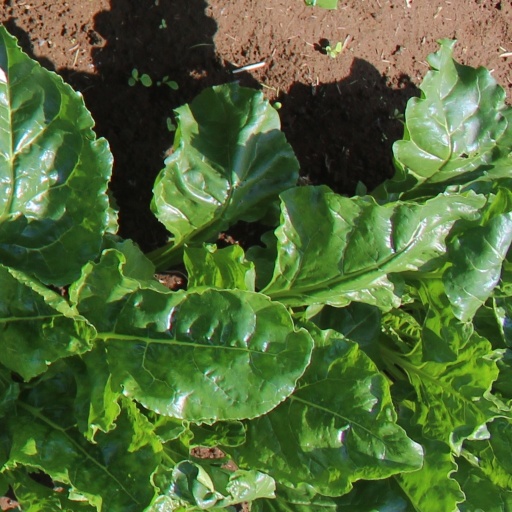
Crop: sugar beet